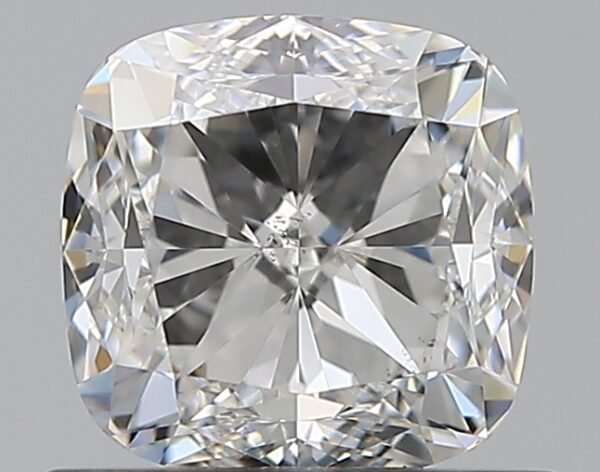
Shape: cushion
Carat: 0.9
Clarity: VS2
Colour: F
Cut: EX
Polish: EX
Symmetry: EX
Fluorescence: N
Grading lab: GIA
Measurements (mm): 5.34 x 5.25 x 3.57